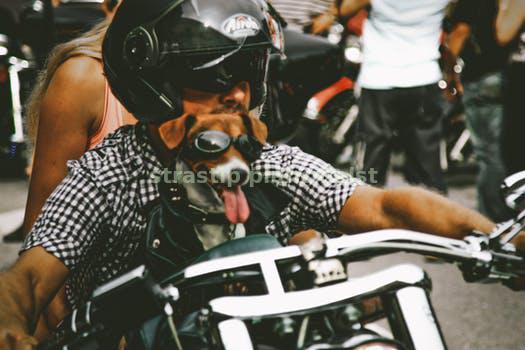
Label: Watermark